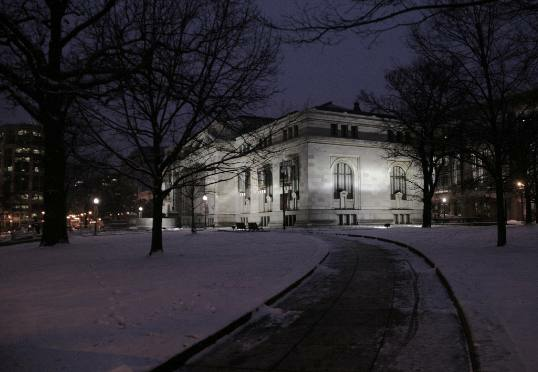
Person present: No